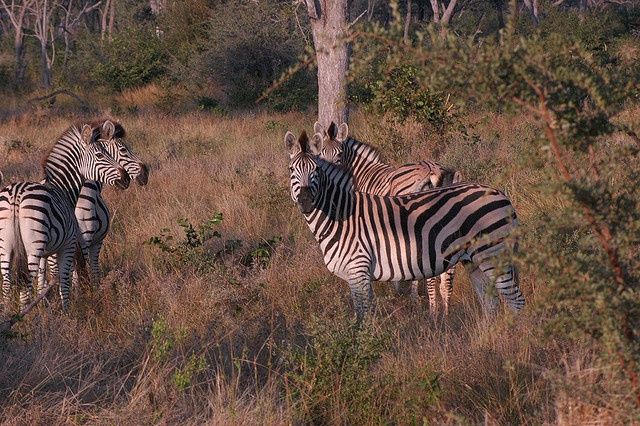
a herd of zebra standing on a grass covered hillside.
A group of zebras grazing dry brush and grass in a field.
A group of zebras stand in front of trees and shrubs.
A group of zebra's standing in a field in front of some trees.
A group of zebras grazing in a field.